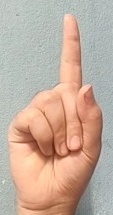
ASL sign: 1